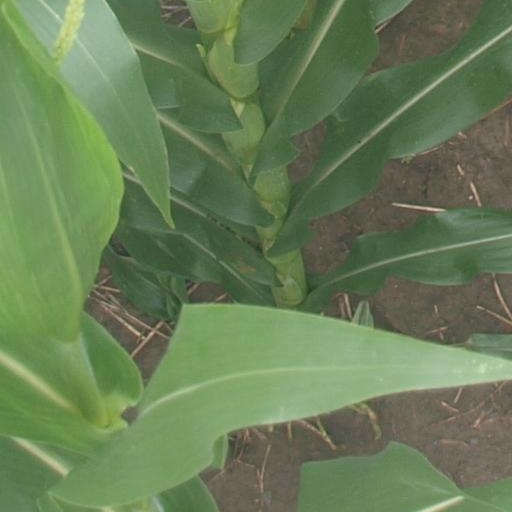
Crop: maize; corn